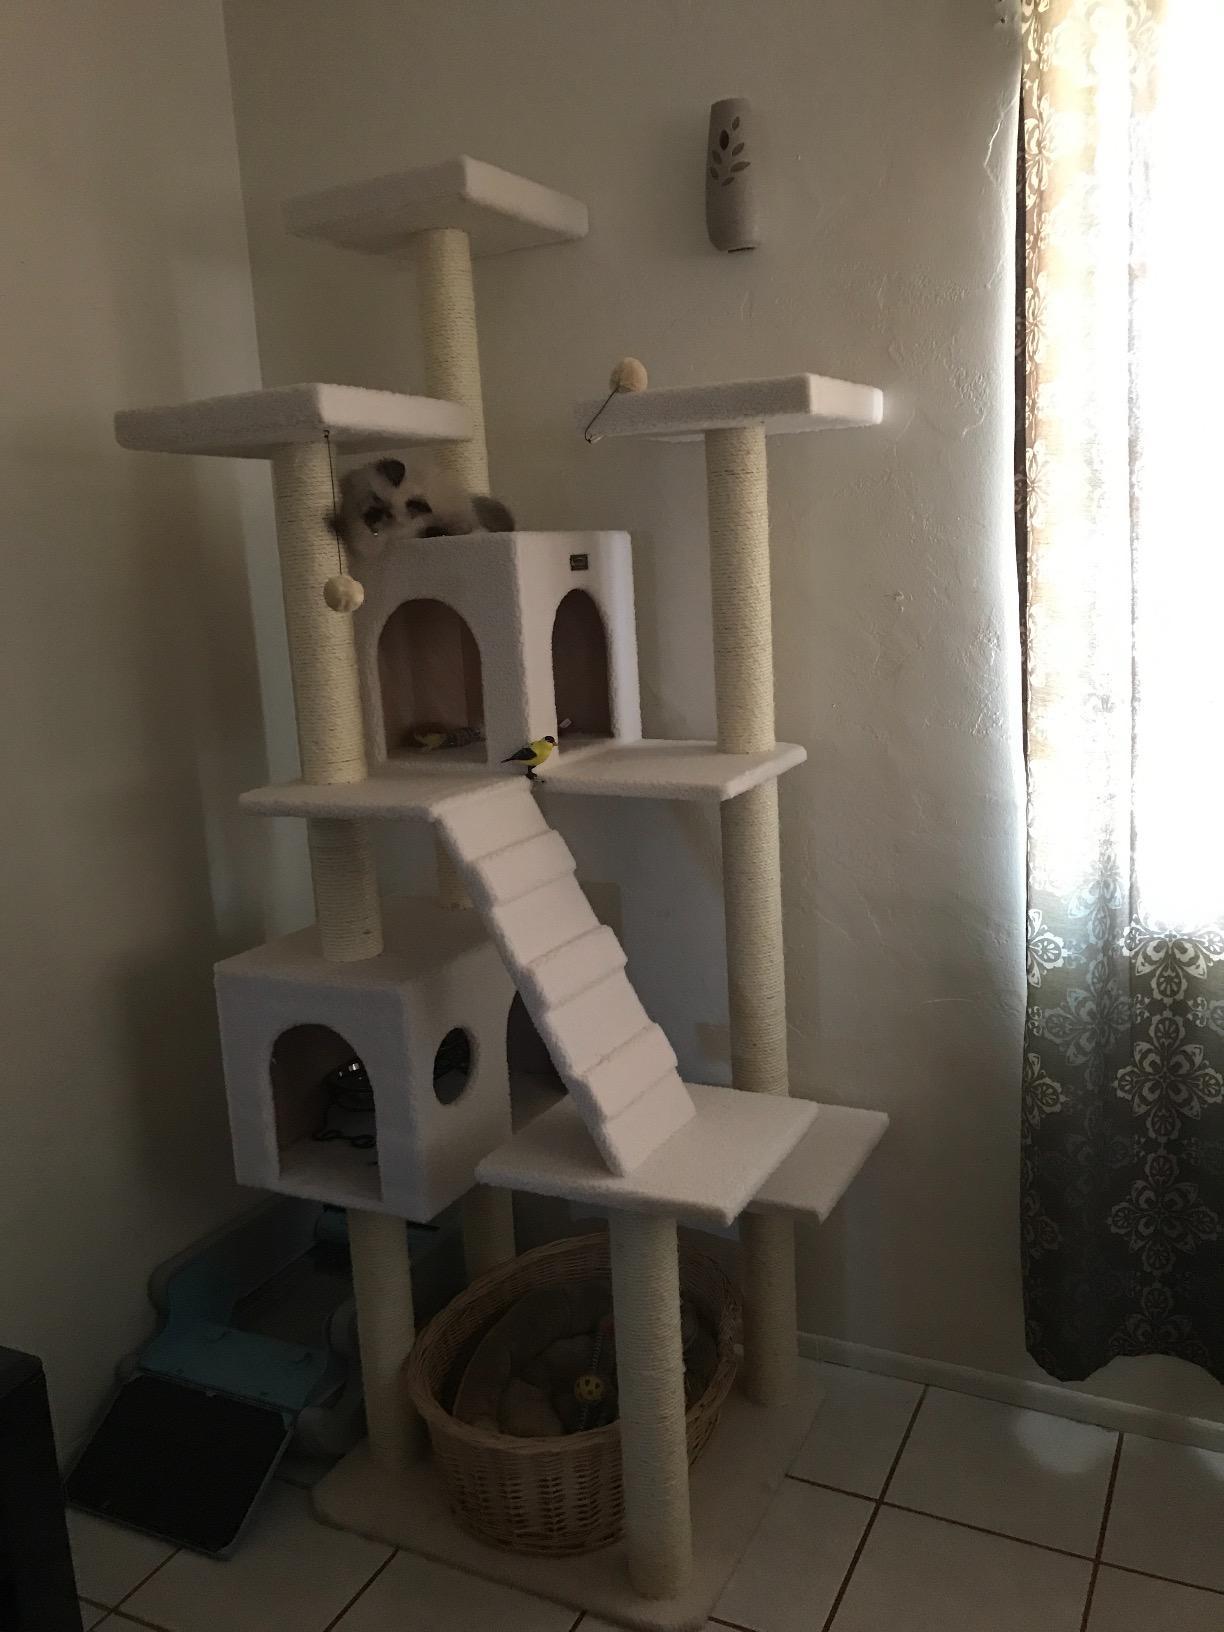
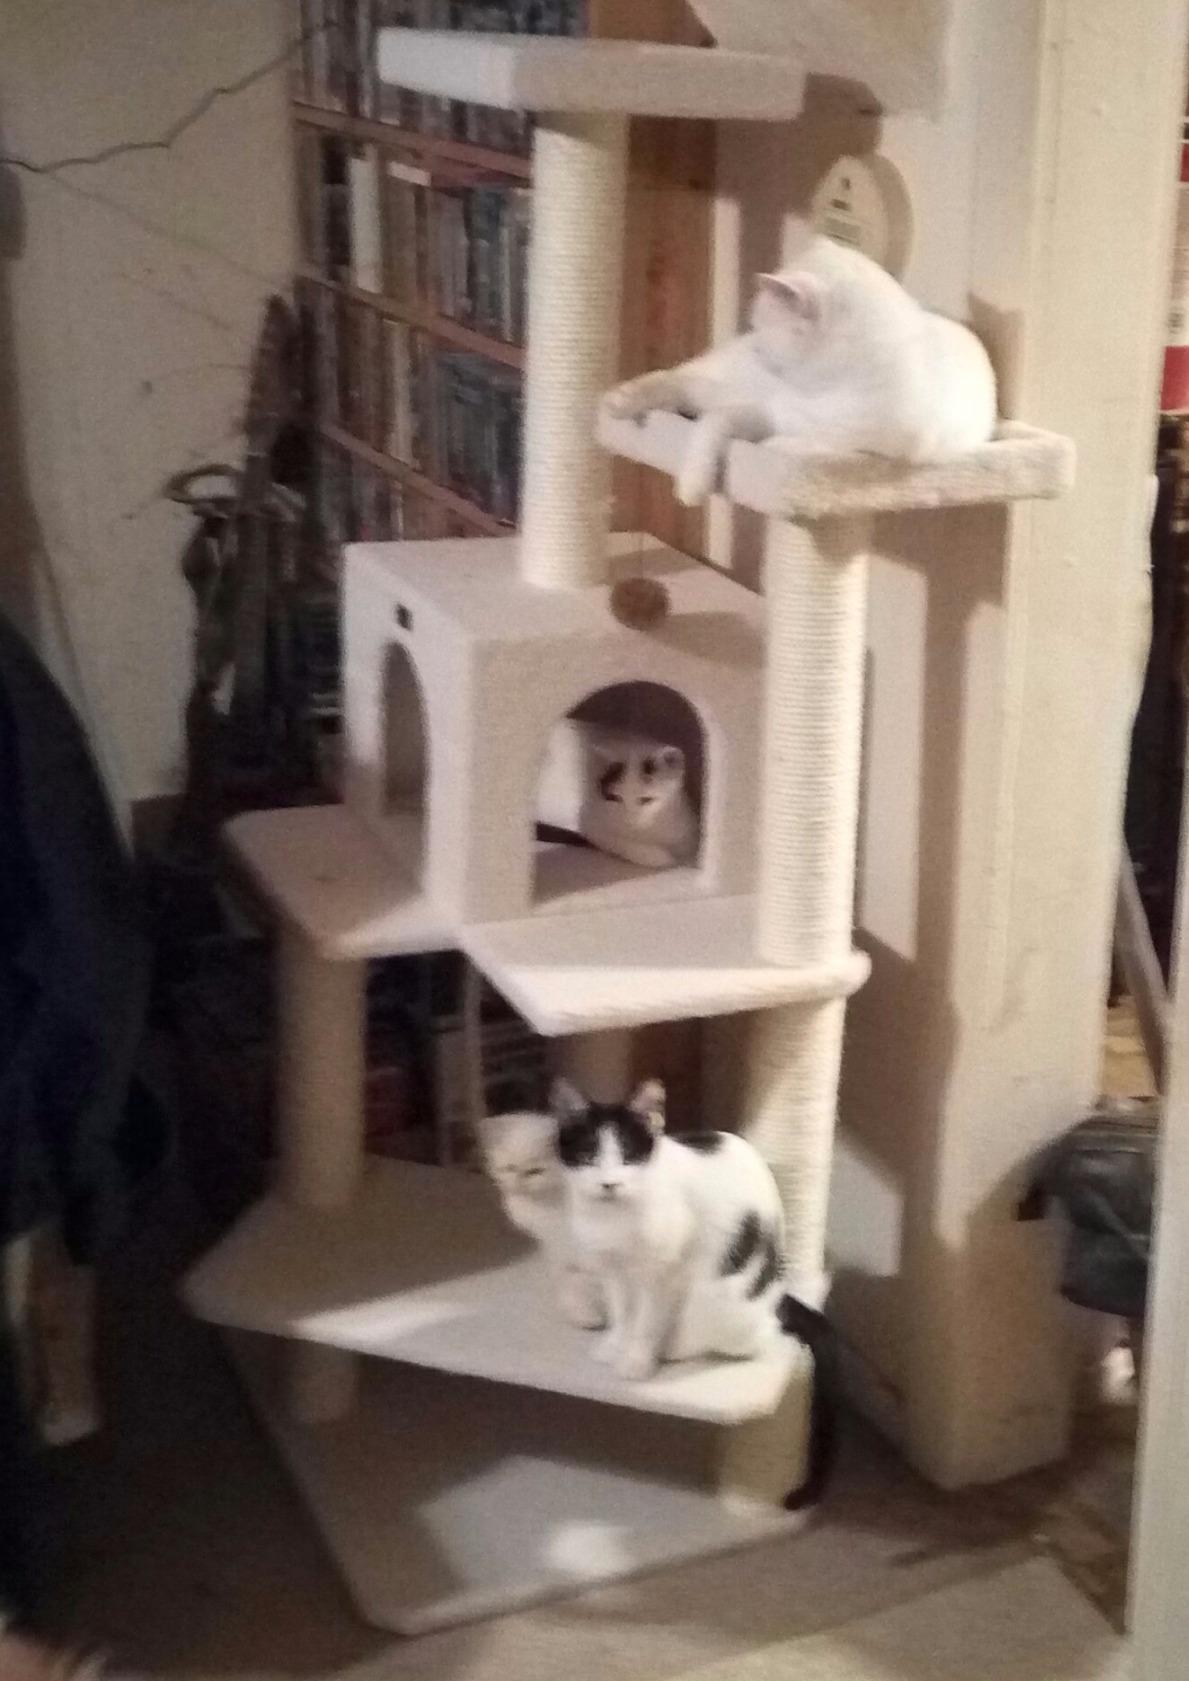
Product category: items_cat tree
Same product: no